Les Paladins

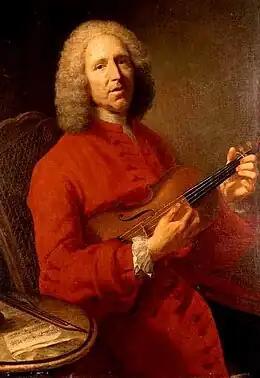
Jean-Philippe Rameau

Les Paladins is an opera by Jean-Philippe Rameau first performed on 12 February 1760 at the Paris Opera. The author of the libretto is not known for sure but was probably one of the Duplat de Monticourt brothers. Rameau called "Les Paladins" a "comédie lyrique", putting it in the same category as his earlier work "Platée".